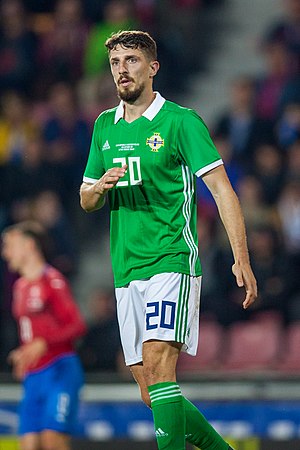
Craig Cathcart
Craig George Cathcart er en nordirsk fodboldspiller. Han spiller i øjeblikket som center-back for Watford i England. Tidligere har han spillet for blandt andet Manchester United og Blackpool.